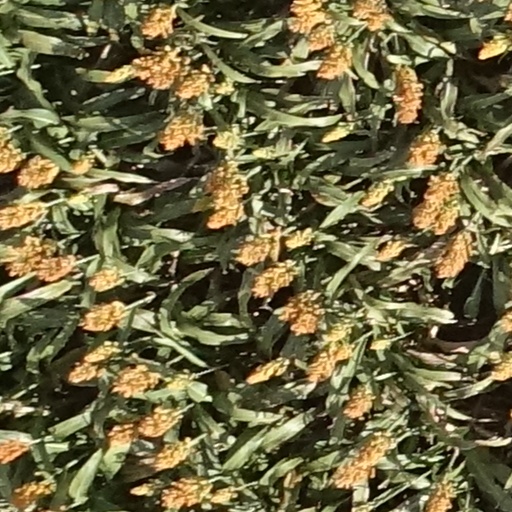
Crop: sorghum